Speer Boulevard

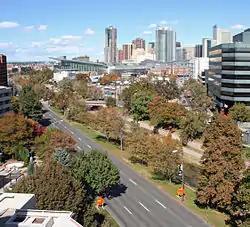
Speer Boulevard, at 13th St. in Denver

Speer Boulevard, in Denver, Colorado, is a historic parkway. It runs from Irving St. in the West Highland neighborhood to Downing St. in the Country Club neighborhood, was built in 1906, and was listed on the National Register of Historic Places in 1986.